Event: Nepal Earthquake
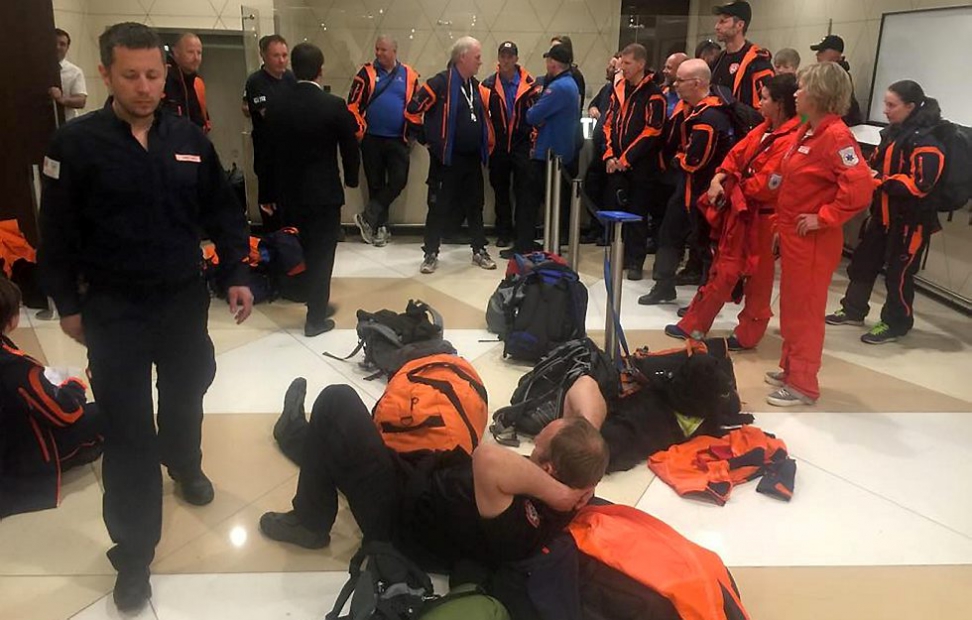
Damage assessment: no_damage